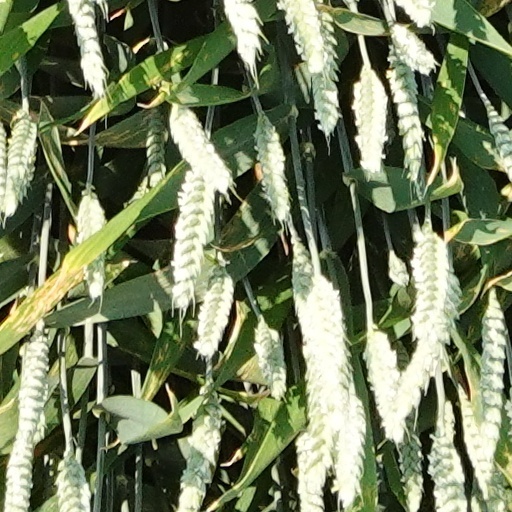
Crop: wheat